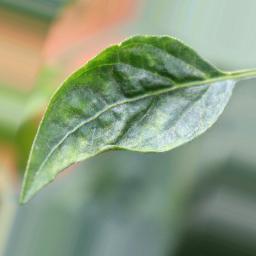
Label: mites_and_trips